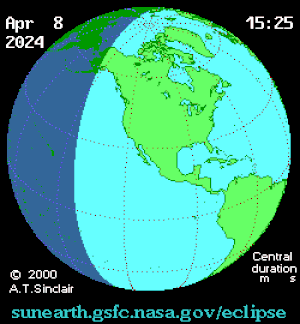
L’éclipse solaire qui aura lieu le lundi 8 avril 2024 sera une éclipse totale de Soleil.